Ritwick Chakraborty

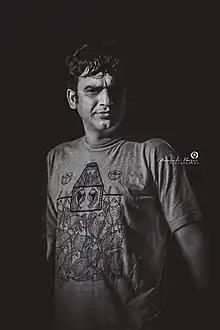
Chakraborty in 2017

Ritwick Chakraborty is an Indian film actor who predominantly works in Bengali cinema. He made his debut with "Pagal Premi" in 2007.